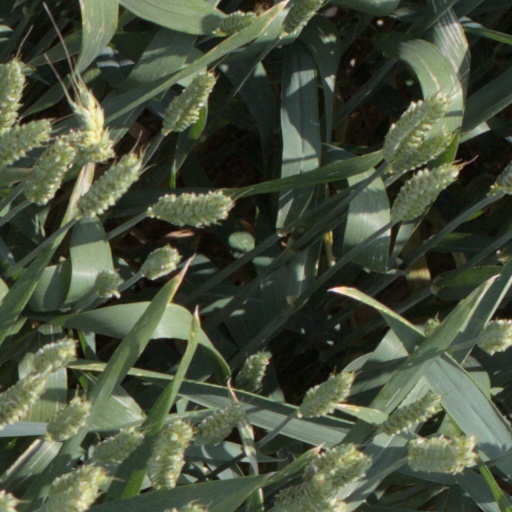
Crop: wheat